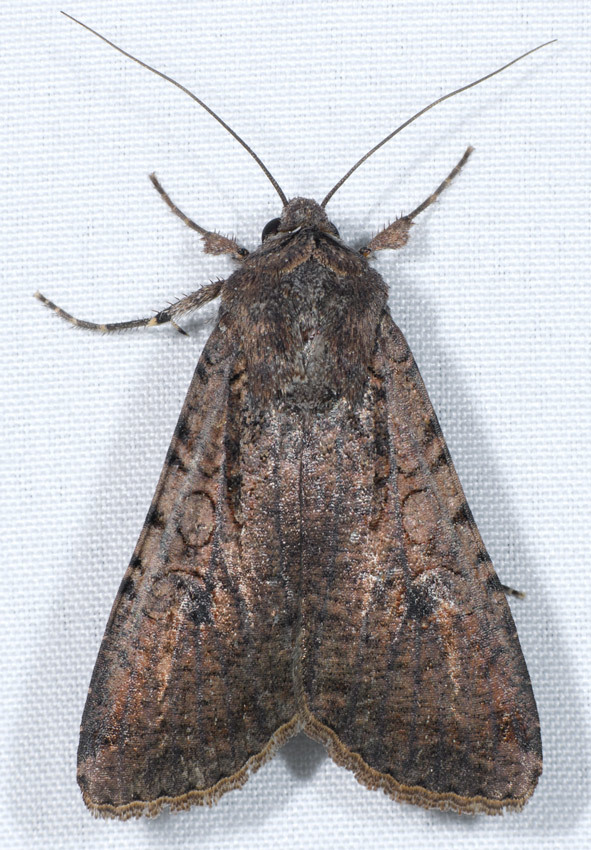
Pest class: cutworms